Communist Party of Nepal (2014)

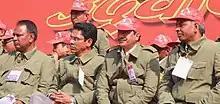
Party leaders in front from left to right: Hemanta Prakash oli(Sudarshan); Khadga Bahadur Bishwakarma (Prakanda); Netra Bikram Chand (Biplav); and Dharmendra Bastola(Kanchan)

Echoing the 2012 split of Kiran's faction, which became known as the Communist Party of Nepal (Revolutionary Maoist), Netra Bikram Chand's faction also split from it, claiming: "The Maoist revolt had grossly perverted by the time it arrived in Kathmandu from Rolpa. It is not possible to unite with the party that has strayed from the Maoist ideology." Biplab's party has its core strength in the western parts of the country, particularly the remote Far-Western Development Region. This region is frequently cut off from the rest of the nation due to monsoon and snowfall for months on end, making it particularly vulnerable for famines and malnutrition.